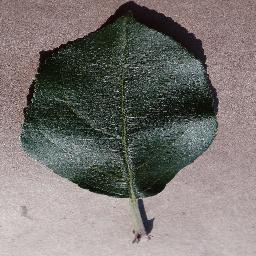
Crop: apple
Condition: healthy